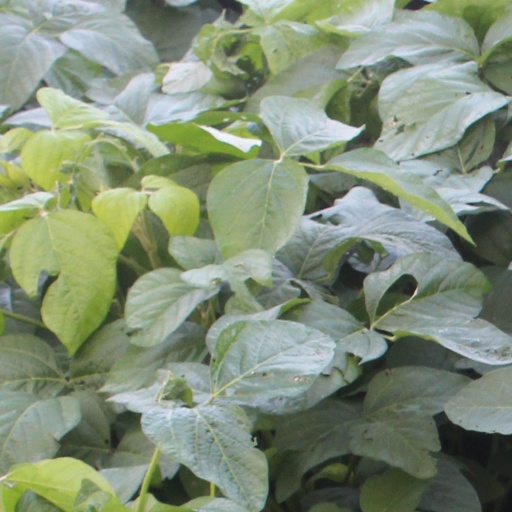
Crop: soybean